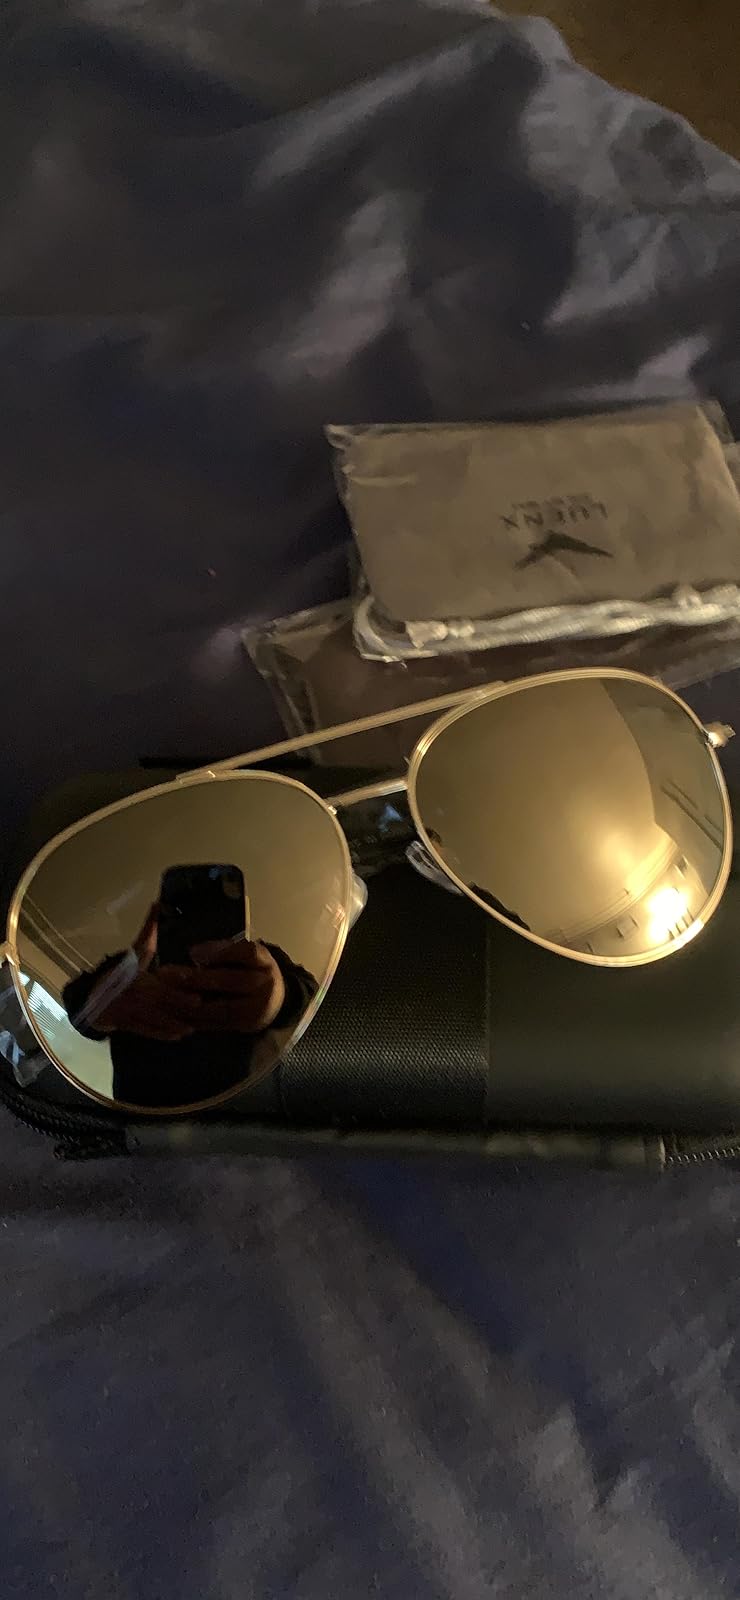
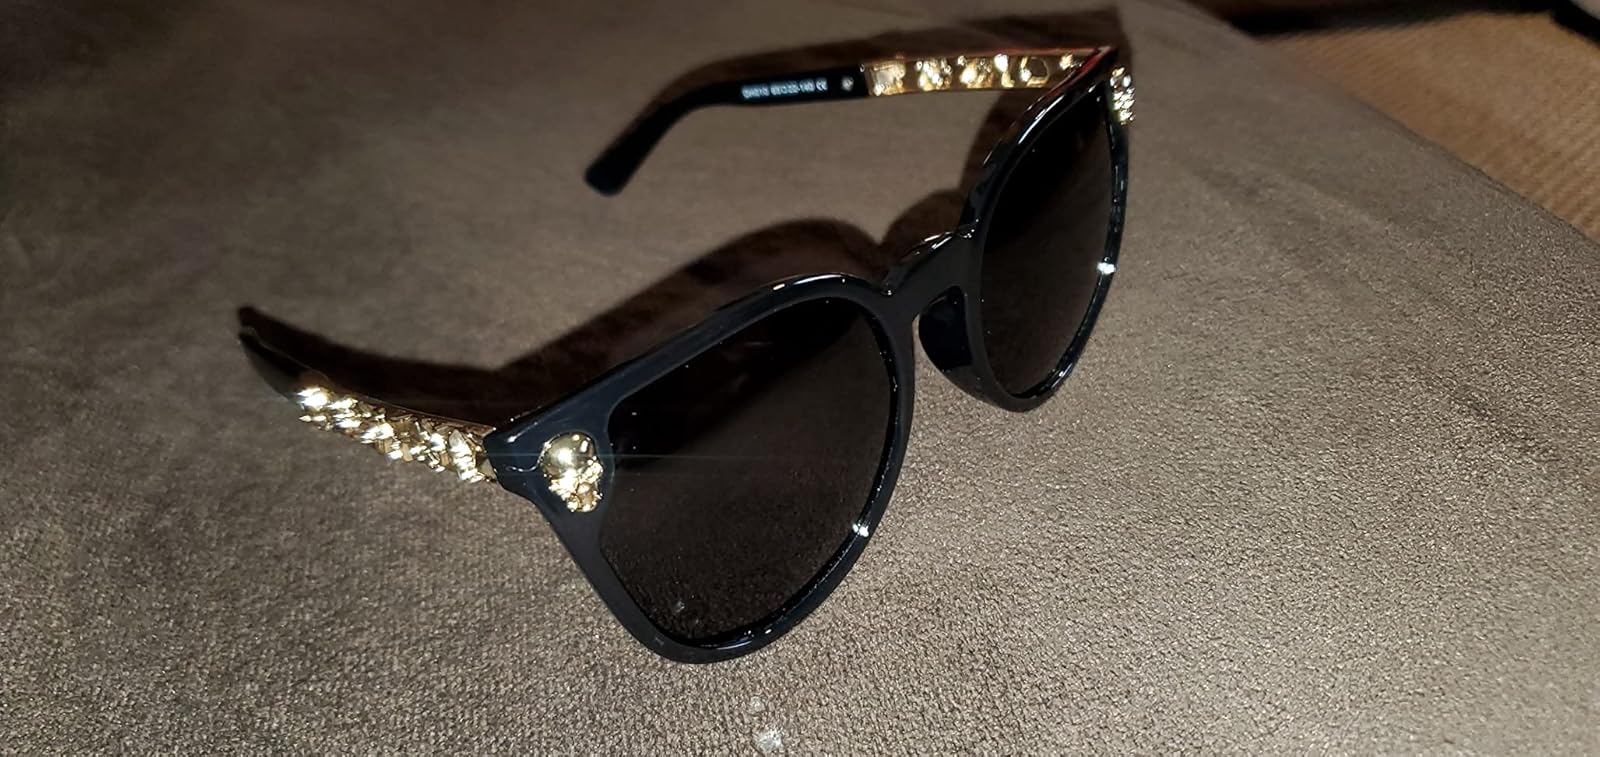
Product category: accessories_sunglasses
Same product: no